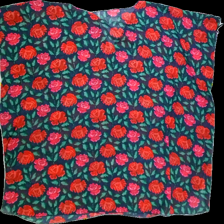
View: back
Type: Cardigan
Category: Ladies
Brand: Not Applicable
Colors: Pink, Multicolor, White, Green, Blue, Red
Material: 100%polyester
Pattern: Floral print
Cut: Loose
Size: L
Season: All
Trend: No trend
Stains: No
Price range: <50
Recommended usage: Reuse